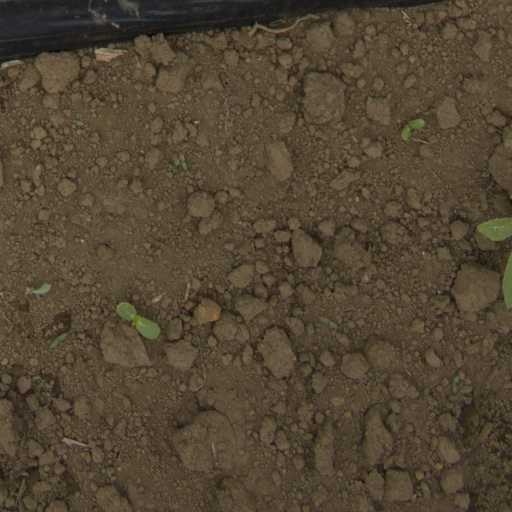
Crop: Jerusalem artichoke